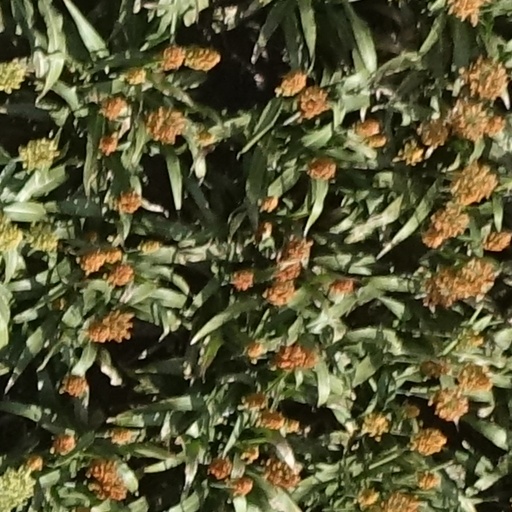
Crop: sorghum